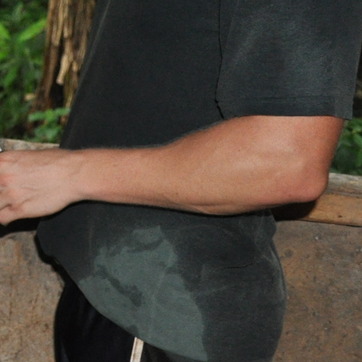
Material: skin